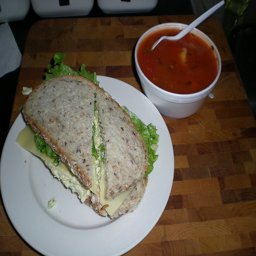
This a sandwich and soup meal on the table.
a close up of a plate of food with a soup
A sandwich on a plate is next to a bowl of soup.
A sandwich and soup are on a wooden board.
A sandwich on a plate and a bowl of tomato soup on a butcher-block table.